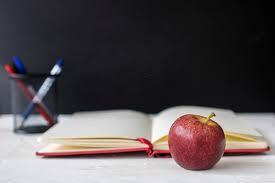
Label: apples